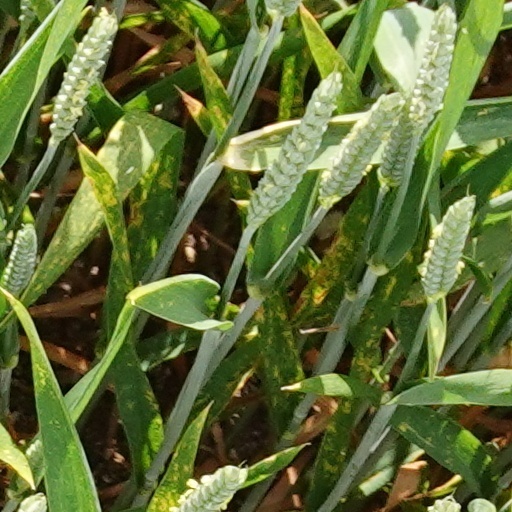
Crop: wheat